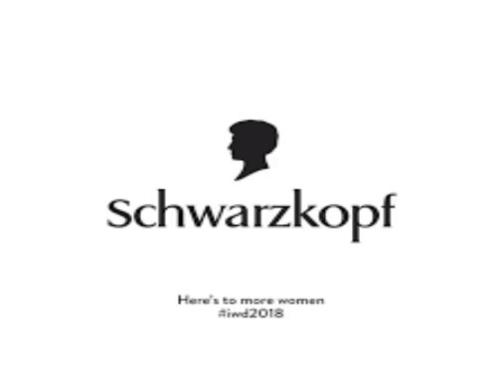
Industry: Necessities